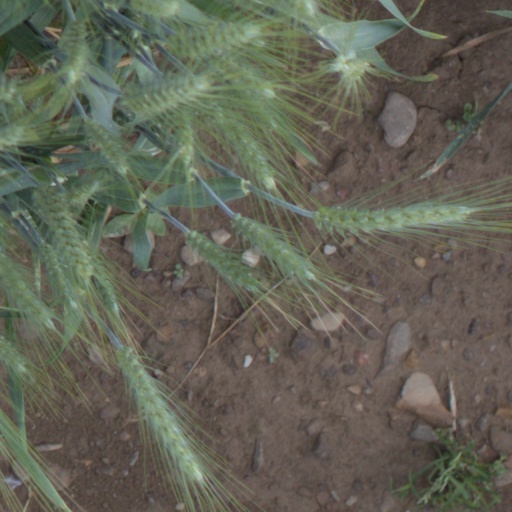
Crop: wheat